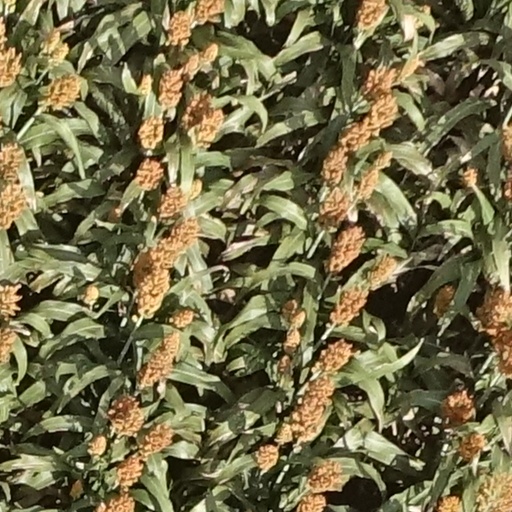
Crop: sorghum